Cheeloo University

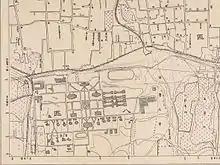
Campus map of Cheeloo University (1933)

In 1864, the Yi Wen School Boys' School at Tengchow was established by Hunter Corbett, Presbyterian missionary to Yantai, Shandong, China.